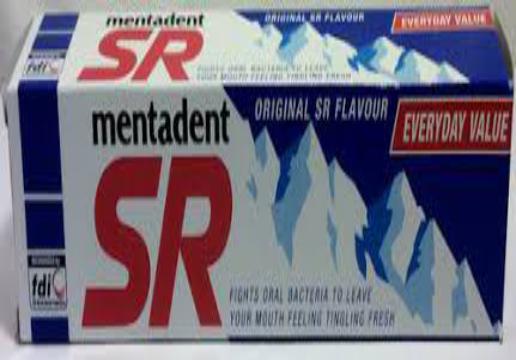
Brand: mentadent sr
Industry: Necessities